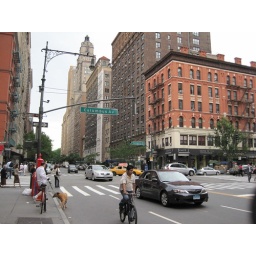
Stone above the ground floor then brick. Notice the lack of central A/C.